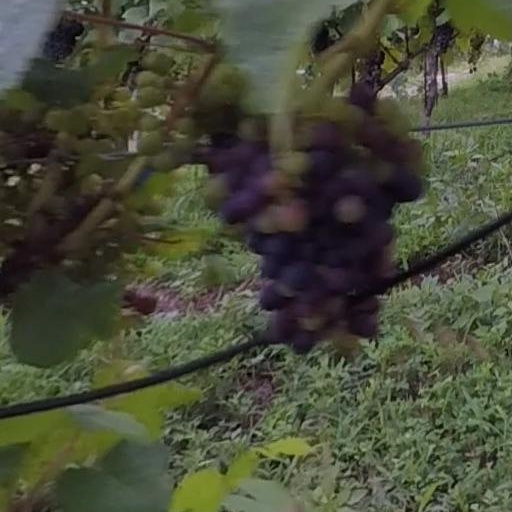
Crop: grape